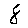
Label: 8